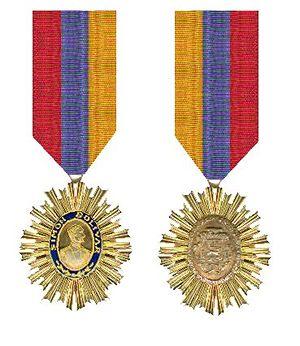
L'Ordre du Libérateur est la plus haute distinction du Venezuela, elle est attribuée aux plus hauts dignitaires pour services rendus à l'État. Le président de l'État vénézuélien en est le chef de l'ordre.